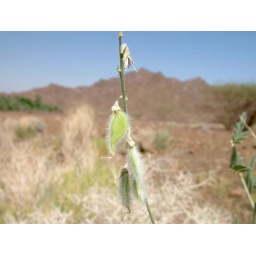
seed of a desert plant in Oman, road to mahdah